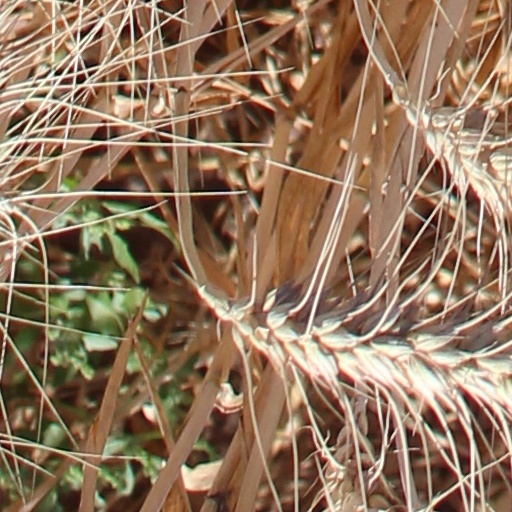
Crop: wheat